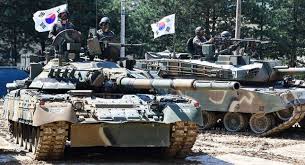
Label: T-80